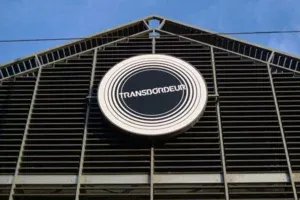
Le Transbordeur est une salle de concert consacrée aux musiques actuelles située à Villeurbanne, à proximité du Parc de la Tête d'Or et de la Cité Internationale.